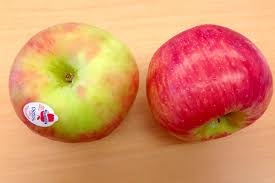
Label: apple